Succession to the British throne

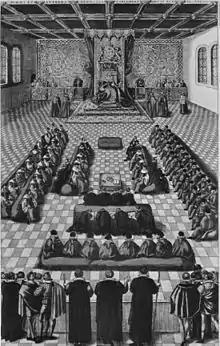
Queen Elizabeth I enthroned in Parliament

Succession to the British throne is determined by descent, sex, legitimacy, and religion. Under common law, the Crown is inherited by a sovereign's children or by a childless sovereign's nearest collateral line. The Bill of Rights 1689 and the Act of Settlement 1701 restrict succession to the throne to the legitimate Protestant descendants of Sophia of Hanover who are in "communion with the Church of England". Spouses of Catholics were disqualified from 1689 until the law was amended in 2015. Protestant descendants of those excluded for being Roman Catholics are eligible.